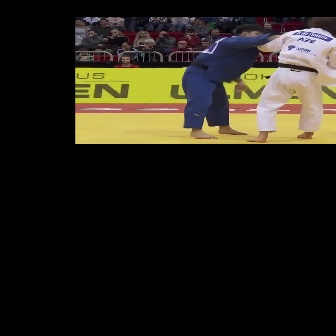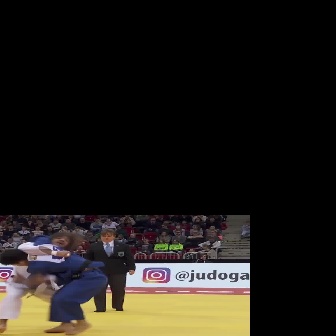
  Please identify the target specified by the bounding box [181,23,297,139] in the first image and locate it in the second image. Return the coordinates in [x_min,y_min,x_max,y_max] format.
Answer: [7,233,108,335]